La Bestia in calore

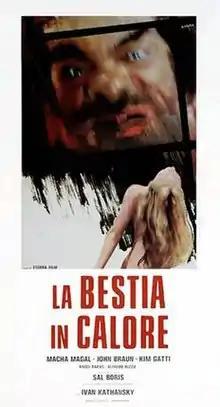

La Bestia in calore is a 1977 Italian exploitation film starring Macha Magall, and directed, written, and edited by Luigi Batzella.